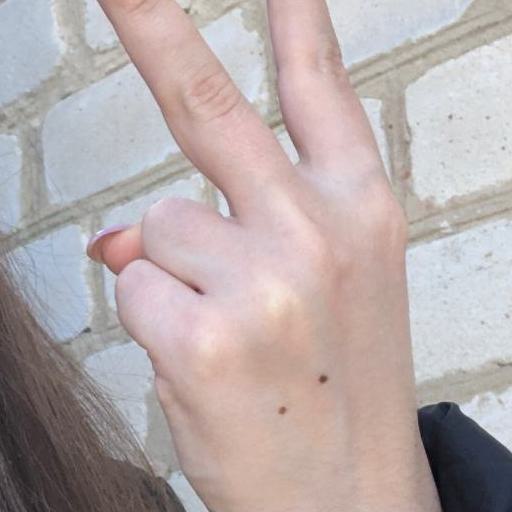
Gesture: peace_inverted